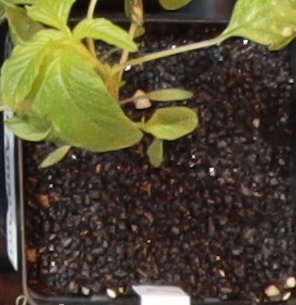
Label: Palmer Amaranth